Nothofagus gunnii

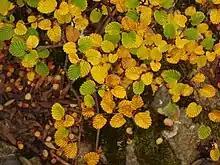
"Nothofagus gunnii" in Mount Field National Park, showing deciduous autumnal colours.

Nothofagus gunnii, the tanglefoot or deciduous beech, is a deciduous shrub or small tree endemic to the highlands of Tasmania, Australia. It was described in 1847 by R.C Gunn "N. gunnii" is a small woody tree with a shrubby appearance known to grow up to . It lives only on mountains due to temperature limitations within the Tasmanian maritime climate and mainly grows at altitudes greater than above sea level. It grows in alpine and sub-alpine regions in the central portions of the island. Though capable of reaching the size of a small tree, it is most common as a thick shrub or woody ground cover, hence its common name of "tanglefoot".